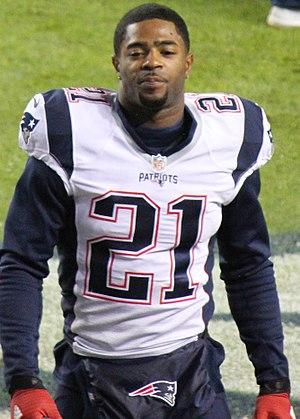
Malcolm Terel Butler, né le 2 mars 1990 à Vicksburg, est un joueur américain de football américain. Non sélectionné lors de sa fin de carrière universitaire, il entre dans l'effectif des Patriots de la Nouvelle-Angleterre en 2014 au poste de cornerback. Il évolue à ce poste en National Football League depuis. Il est célèbre pour avoir intercepté le ballon lors du Super Bowl XLIX, scellant la victoire des Patriots contre les Seahawks de Seattle.